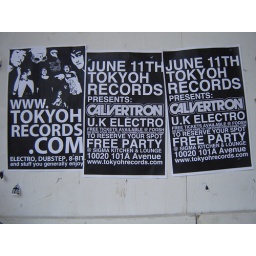
Advertising on the walls (The other day I noticed my hardy boys picture under the danger sign is gone)